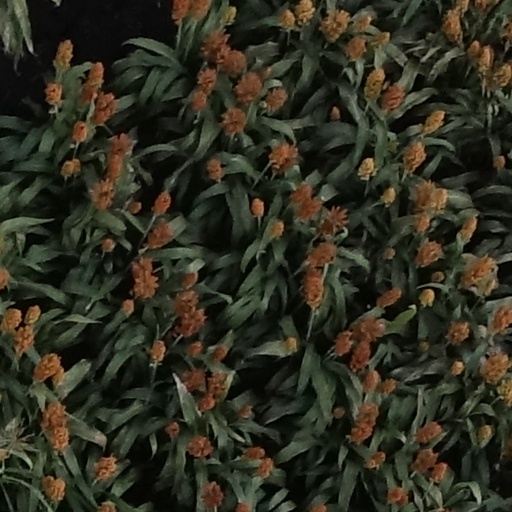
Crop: sorghum